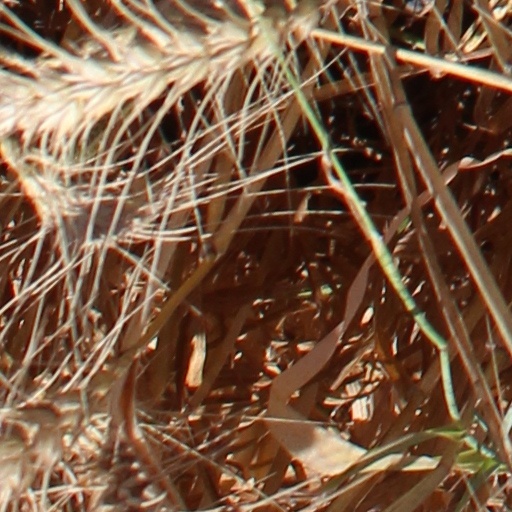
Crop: wheat